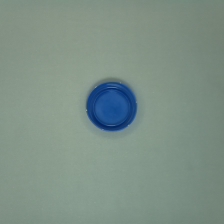
Color: blue
Cap type: standard cap